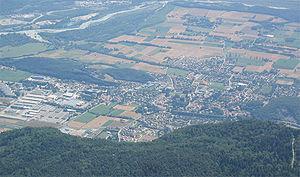
Photo de Varces-Allières-et-Risset vue du Pic St Michel.
Varces-Allières-et-Risset est une commune française située dans le département de l'Isère en région Auvergne-Rhône-Alpes.